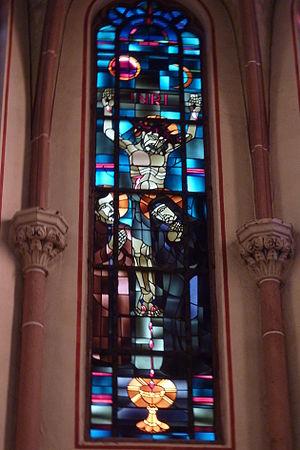
Fritz Schaefler, né le 31 décembre 1888 à Eschau et mort le 24 avril 1954 à Cologne, est un peintre expressionniste allemand.